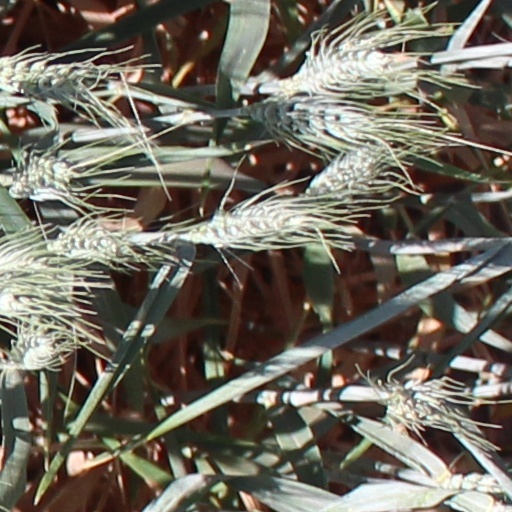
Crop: wheat